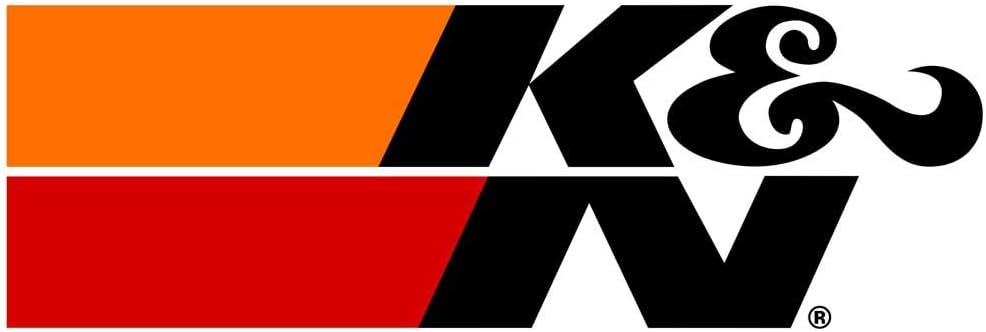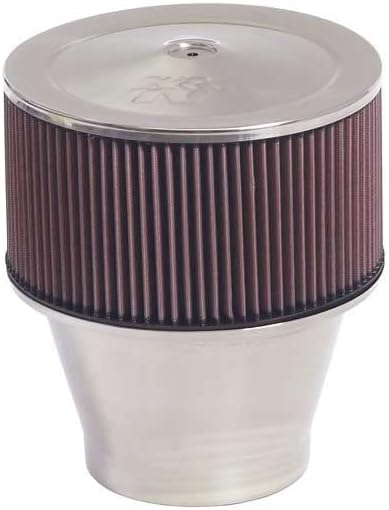
K&N 58-1191 High Performance Custom VS Assembly
Category: Automotive
K&N 58-1191 High Performance Custom VS Assembly
Features: Designed to increase horsepower | Low restriction | High air flow with excellent filtration | Washable and reusable